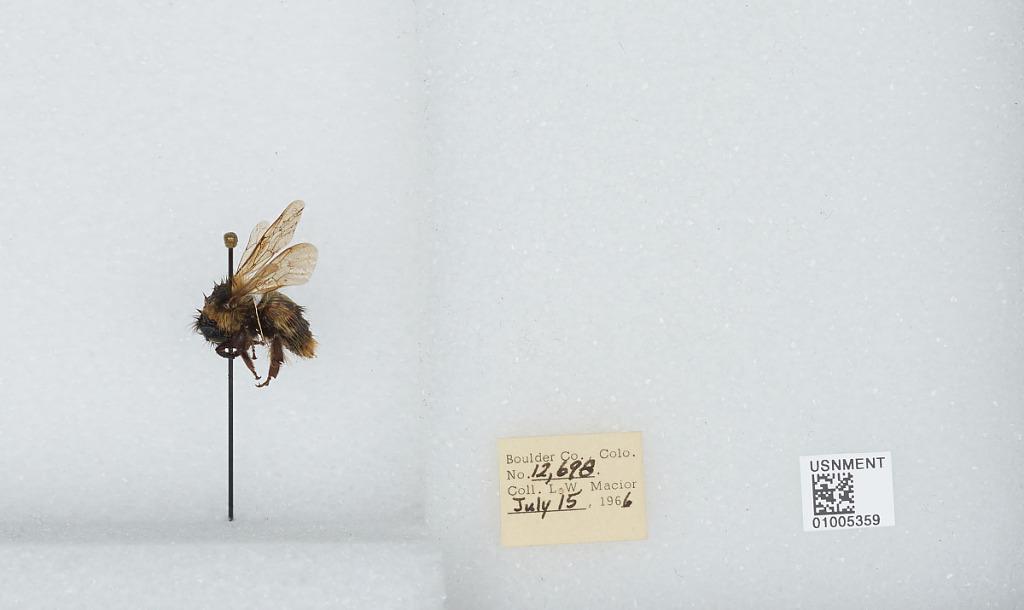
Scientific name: Bombus (Alpinobombus) balteatus Dahlbom
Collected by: L. Macior
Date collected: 1966-7-15
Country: United States
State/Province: Colorado
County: Boulder
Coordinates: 40.0275, -105.252